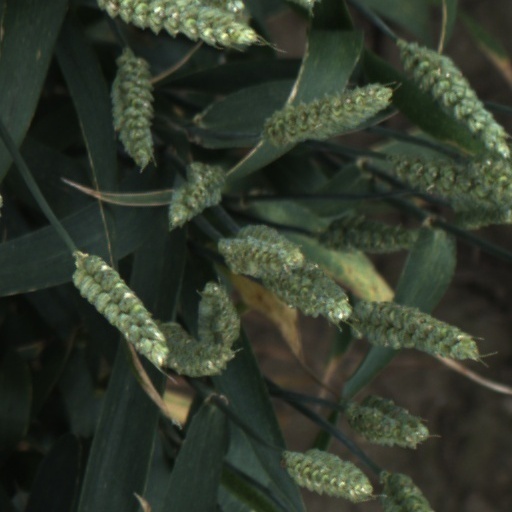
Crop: wheat